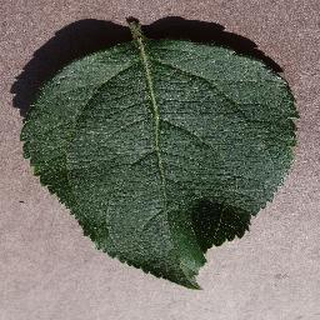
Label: healthy_apple